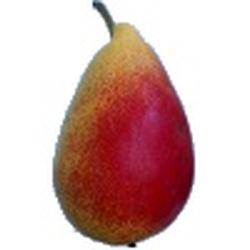
Label: Pear